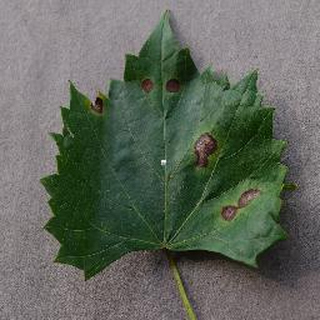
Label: grape_black_rot